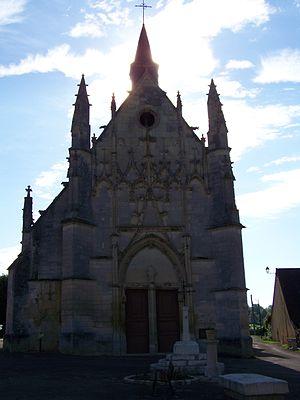
Église de la commune de Saint-Père (Nièvre, Bourgogne, France)